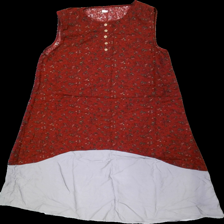
View: front
Type: Dress
Category: Ladies
Brand: Missing
Colors: Red, Blue, Green, Multicolor
Material: 63% cott, 37% visc
Pattern: Floral print
Cut: Regular, C-collar
Price range: 100-150
Recommended usage: Reuse
Description: Red dress with multicolored floral pattern and a grey bottom part. Good condition.